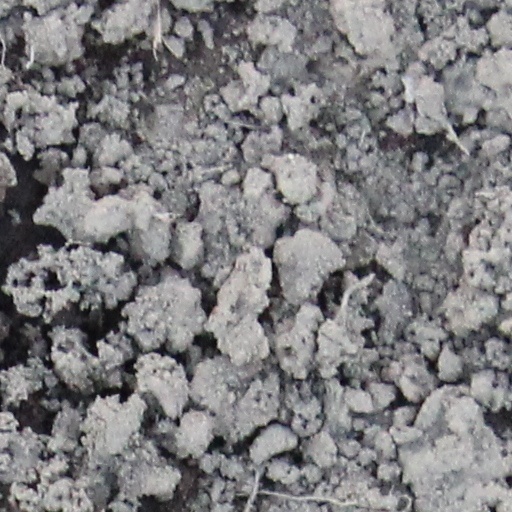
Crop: wheat